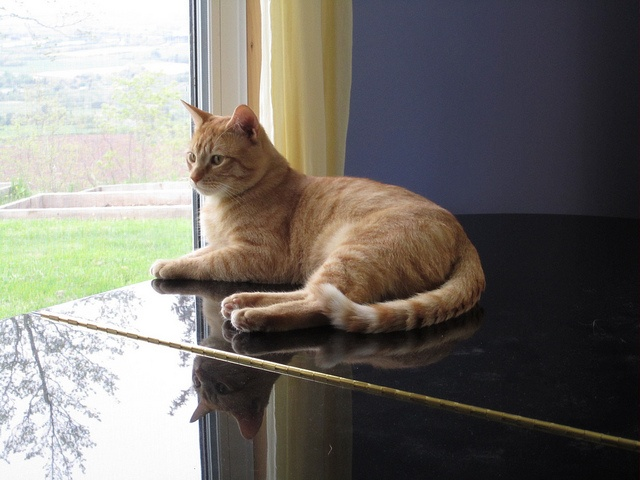
A cat sitting on a grand piano and looking out the window.
a cat laying on top of a large table
a tabby cat is laying on a grand piano
A cat laying on a piano in front of a window
a orange and white cat sitting on top of a table near a window